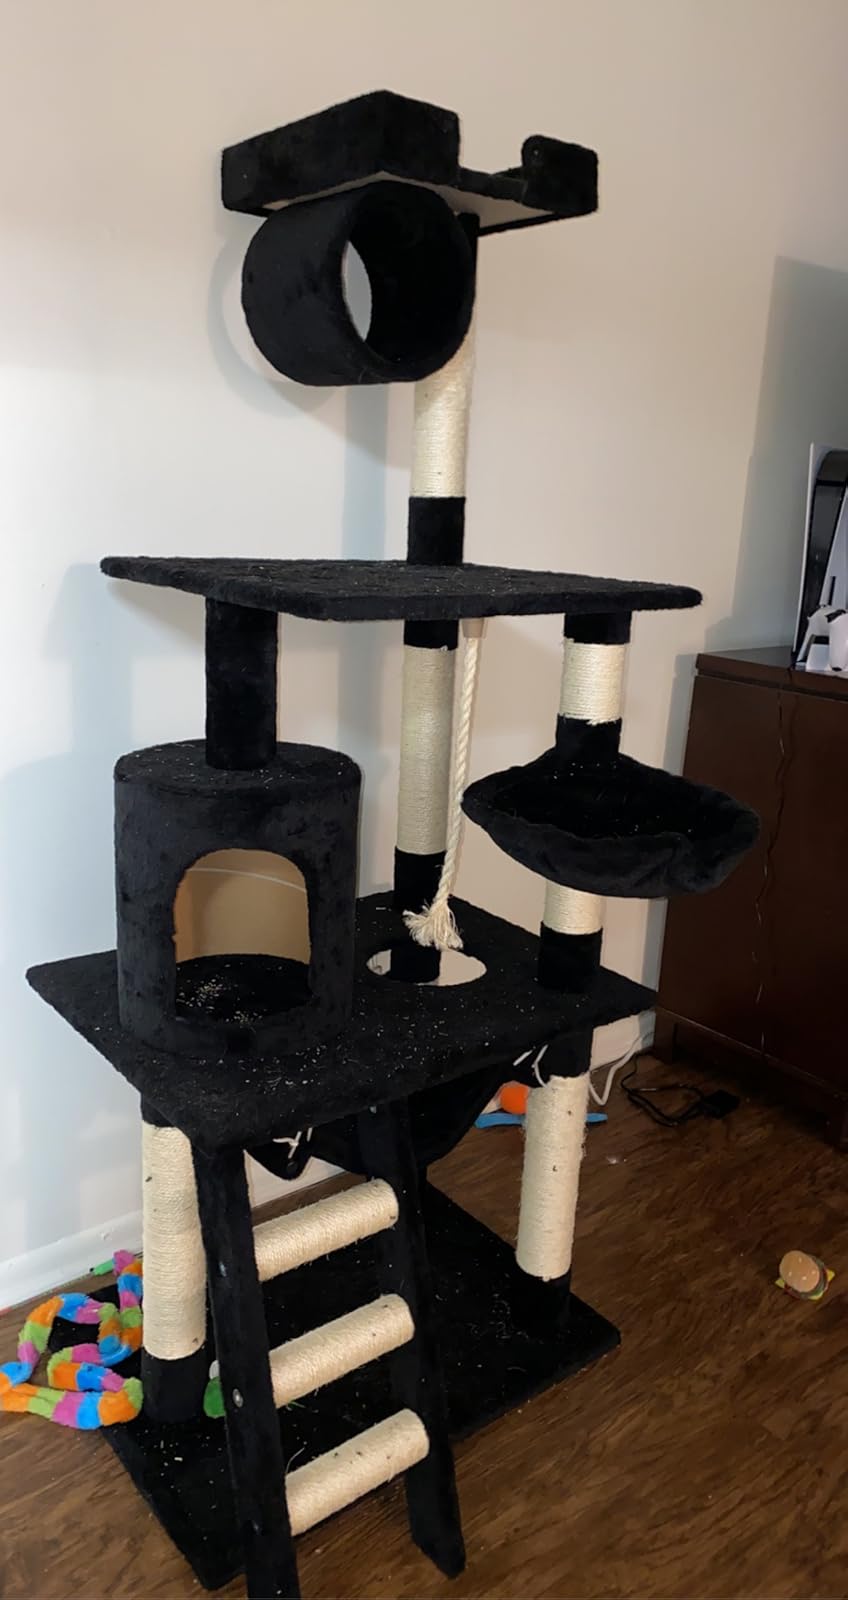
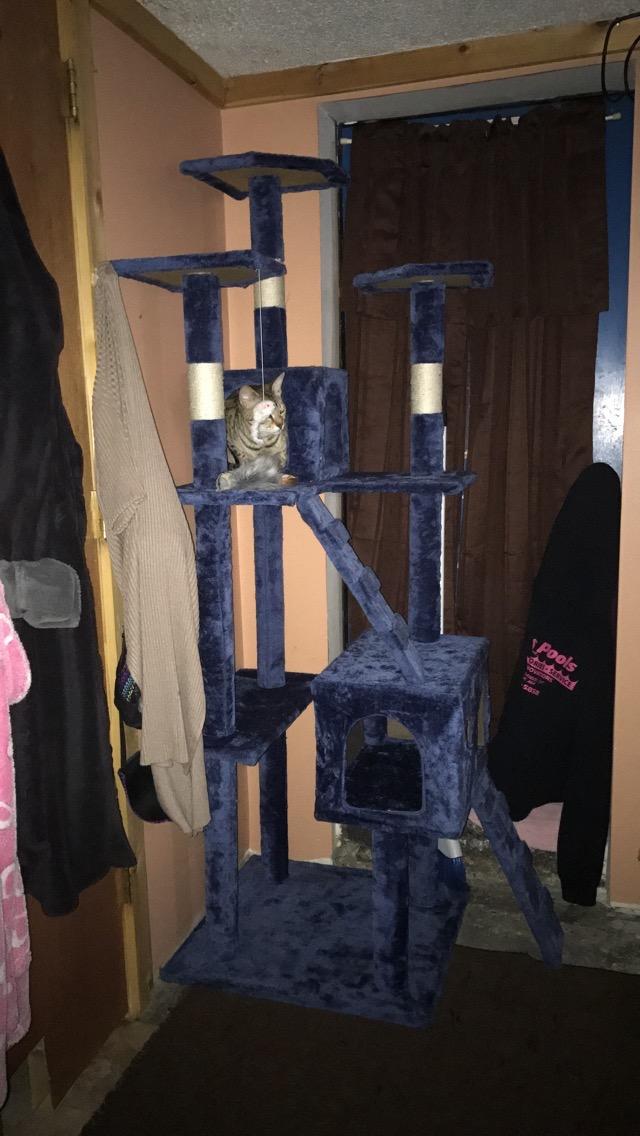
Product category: items_cat tree
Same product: no